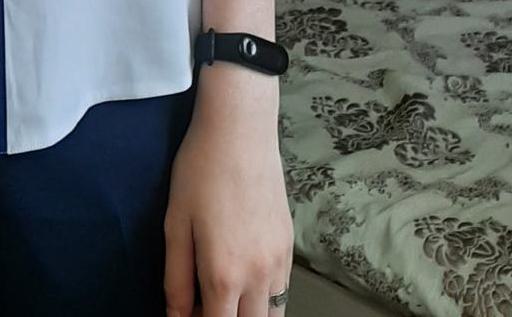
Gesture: no_gesture